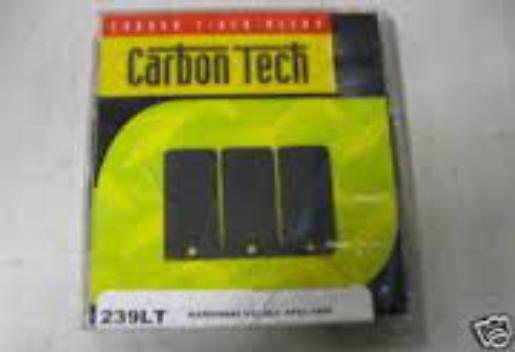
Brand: Carbontech
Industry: Others